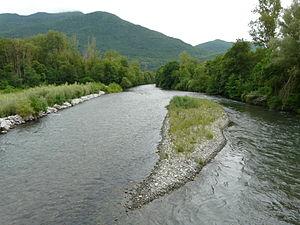
La Garonne en amont du pont qui relie les routes départementales 33a (Haute-Garonne, commune d'Ore à gauche) et 121 (Hautes-Pyrénées, commune de Saléchan à droite).
Le lit mineur ou lit ordinaire du lit d'un cours d'eau désigne tout l'espace linéaire où l'écoulement s'effectue la majeure partie du temps. La plupart du temps il est délimité par des berges qui peuvent elles-mêmes être végétalisée par une ripisylve. Sa rugosité est souvent constante sur des tronçons assez longs.
Ore est une commune française située dans le département de la Haute-Garonne, en région Occitanie.